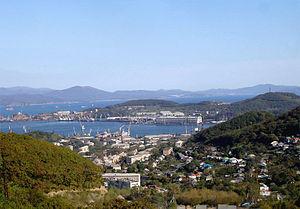
La baie de Nakhodka ou golfe de Nakhodka est une baie du golfe de Pierre-le-Grand, dans le kraï du Primorie, en Russie.